Marcia Van Ness

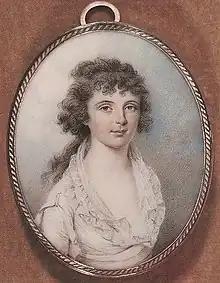
Miniature of Burnes at the age of fifteen painted by Charles Willson Peale

Burnes attended the School for Young Ladies in Georgetown. She then went to Baltimore to complete her education at Madame Lacomb's Female Academy, while staying with the lawyer Luther Martin and his family. Her brother, John, studied law under Luther Martin. While staying with the Martins, painter Charles Willson Peale painted a miniature of her at the age of fifteen. In 1798, Burnes returned to Washington. After the death of her father in 1799, many referred to Burnes as "the heiress of Washington City".